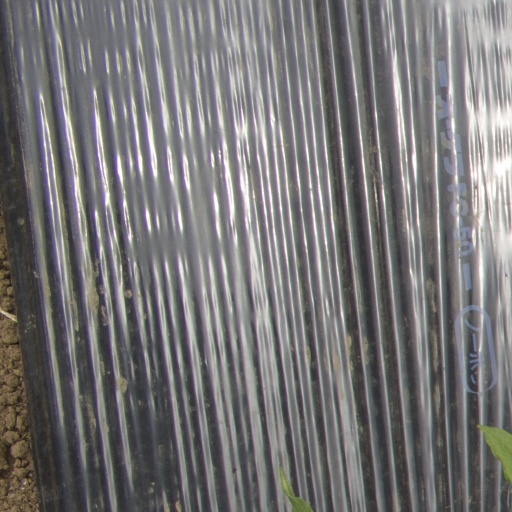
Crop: Jerusalem artichoke